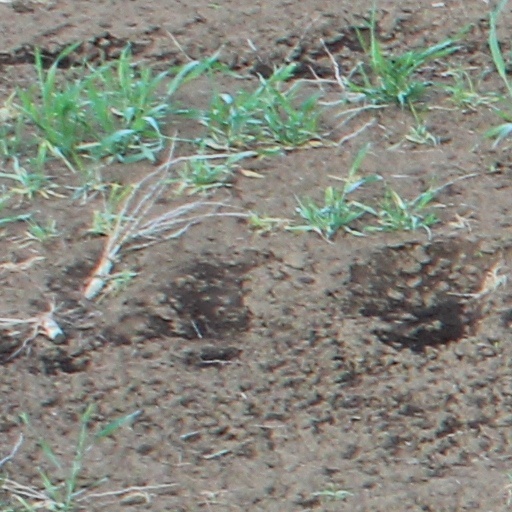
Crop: wheat